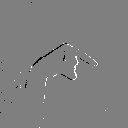
ASL letter: q